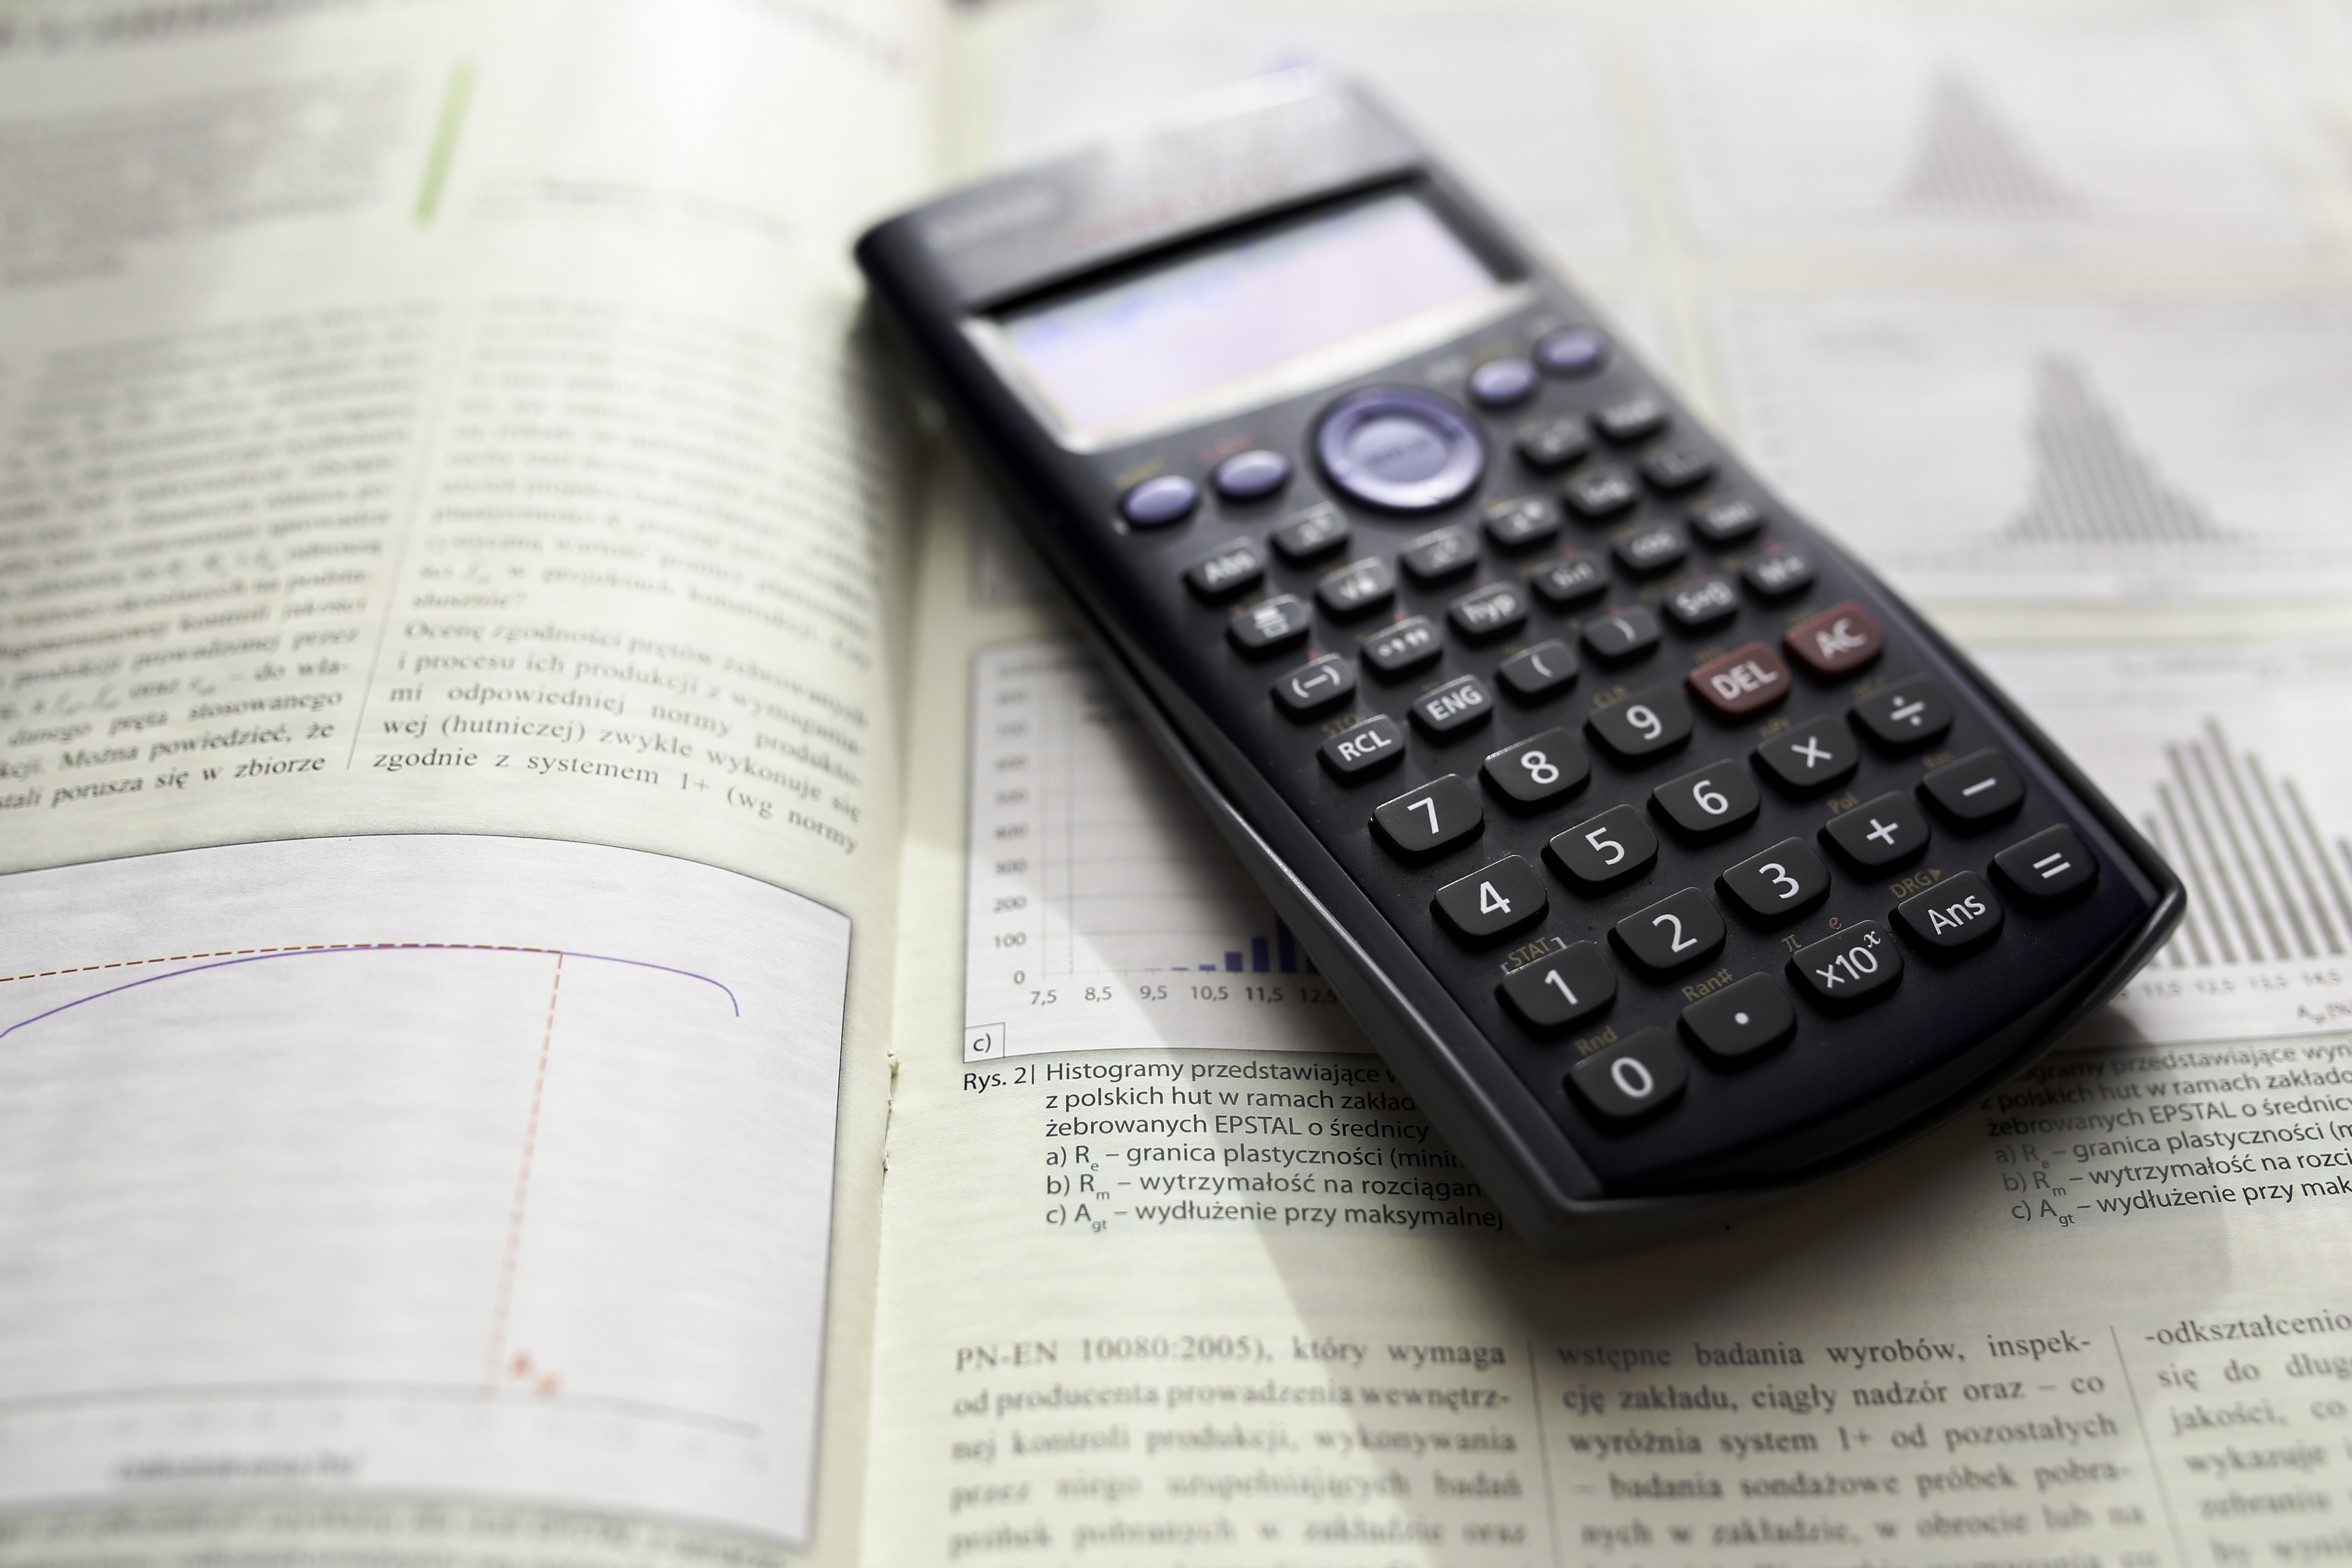
writing, book, student, cash, science, numbers, university, mathematics, school, studying, learning, class, lecture, multimedia, calculator, physics, homework, statistics, calculate, office equipment, public domain images